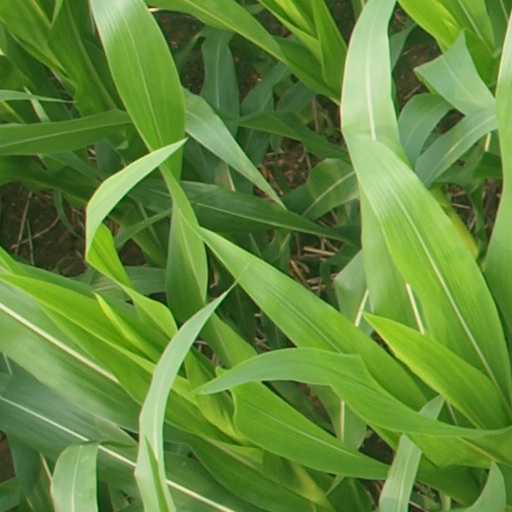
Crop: maize; corn